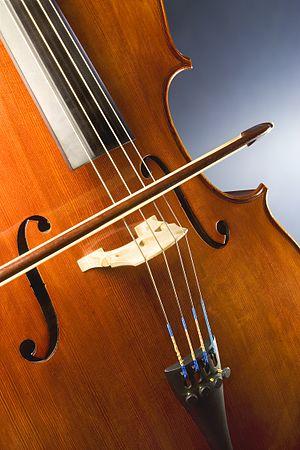
Étude d'un violoncelle taille trois-quarts.
Le violoncelle est un instrument à cordes frottées, pincées ou plus rarement frappées avec le bois de l'archet, de la famille des cordes frottées, qui compte aussi le violon, l'alto et la contrebasse. Il se joue assis et tenu entre les jambes ; il repose maintenant sur une pique escamotable, mais fut longtemps joué posé entre les jambes, sur les mollets ou sur la poitrine.